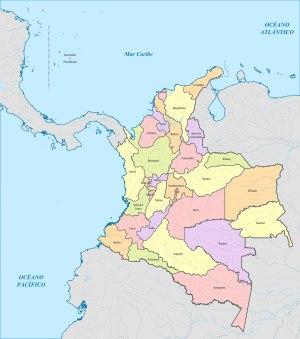
Les frontières de Colombie sont les frontières internationales que partage la Colombie avec les États qui voisinent le territoire sur lequel elle exerce sa souveraineté en Amérique du Sud et dans les Caraïbes.
La Colombie est divisée en 32 départements et un district capital.